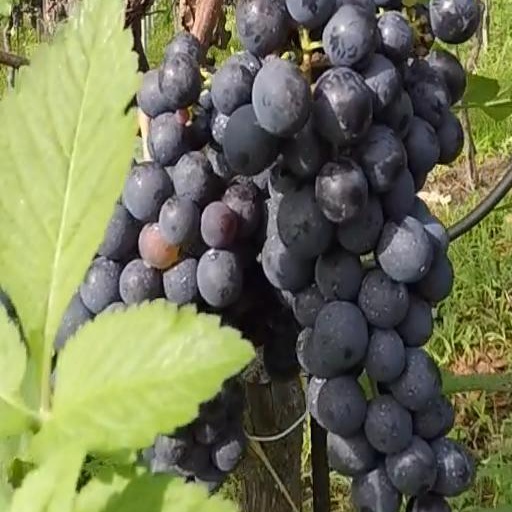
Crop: grape